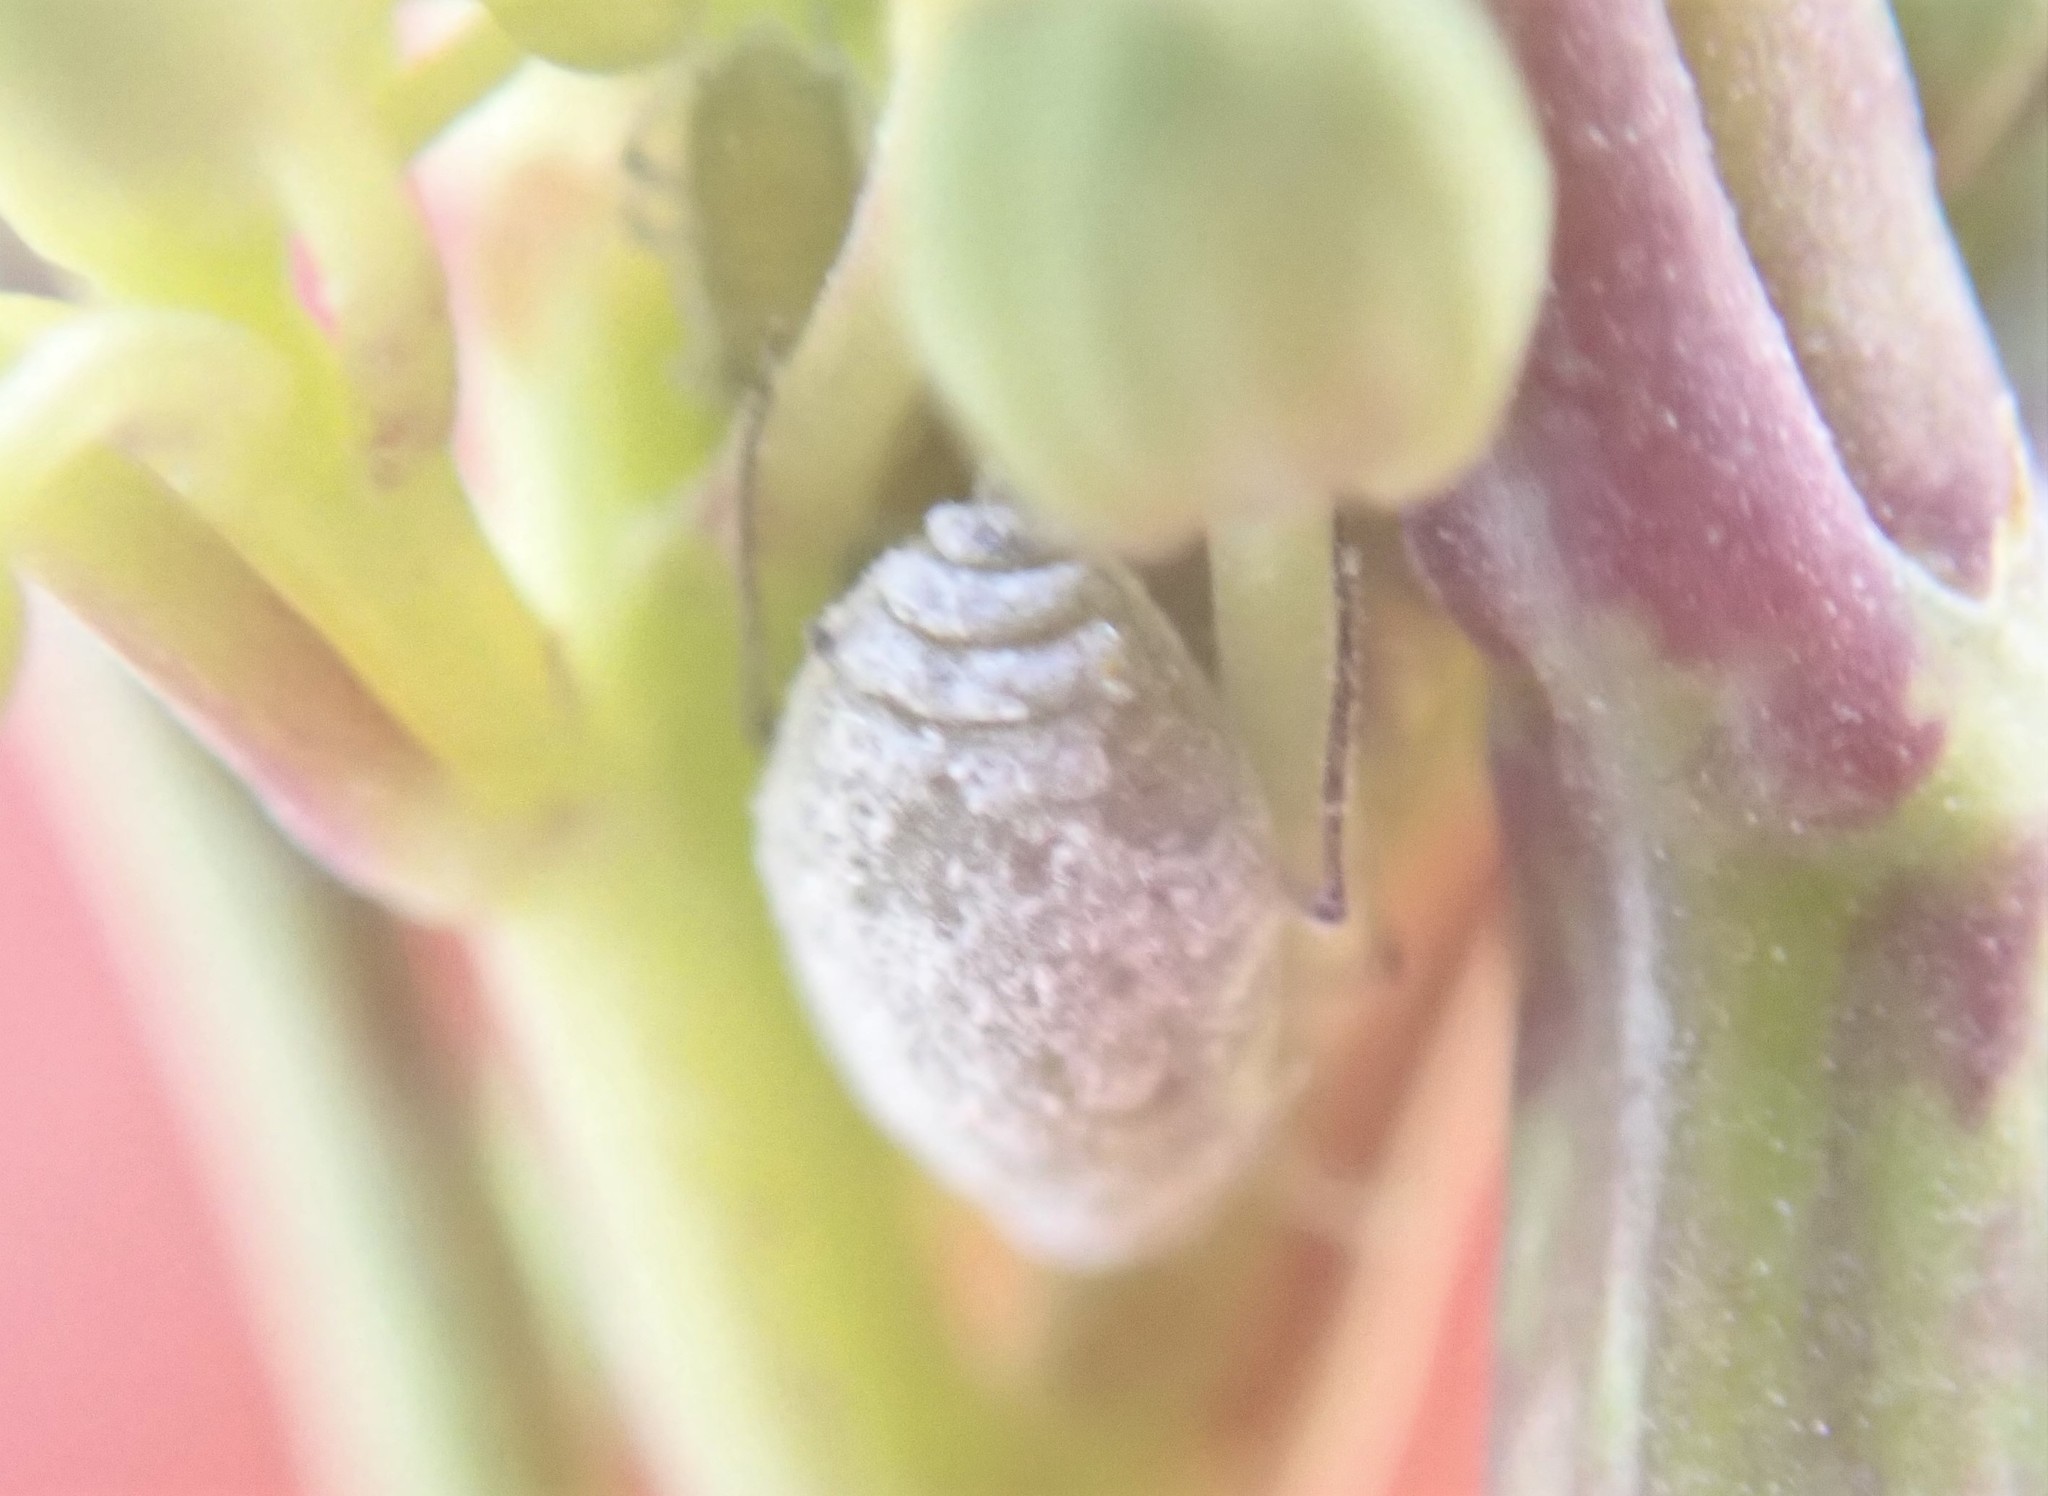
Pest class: cabbage_aphid